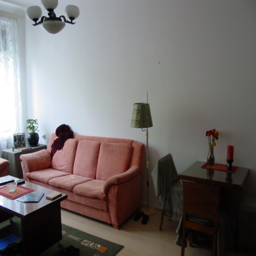
A living room with a salmon colored couch and white walls.
A living room with a blank wall
Inside of a living room with a sofa and several tables.
A pink couch sitting in a living room next to a lamp.
A view of a living room, with a pink couch in it.